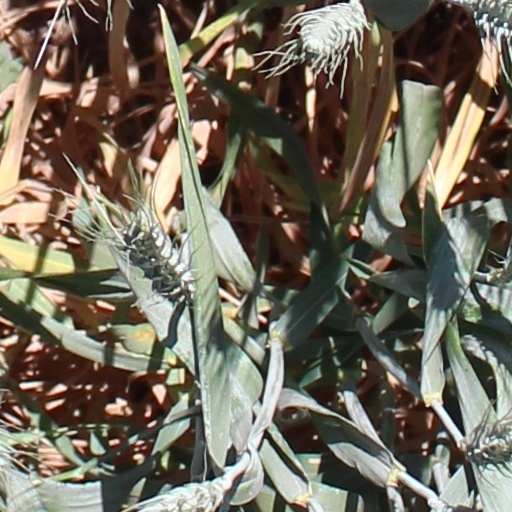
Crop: wheat